Edwin Arnold

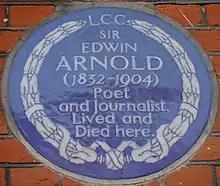
Blue plaque, 31 Bolton Gardens, Kensington, London

Sir Edwin was married three times. His first wife was Katherine Elizabeth Biddulph, of London, who died in 1864. Next he married Jennie Channing of Boston, who died in 1889. In his later years Arnold resided for some time in Japan, and his third wife, Tama Kurokawa, was Japanese. In "Seas and Lands" (1891) and "Japonica" (1891) he gives an interesting study of Japanese life. He was appointed CSI on the occasion of the proclamation of Queen Victoria as Empress of India in 1877, and was knighted in 1888 (as KCIE). He was also honoured with decorations by the rulers of Japan, Persia, Turkey and Siam. One of his six children was the novelist Edwin Lester Arnold, born in 1857.